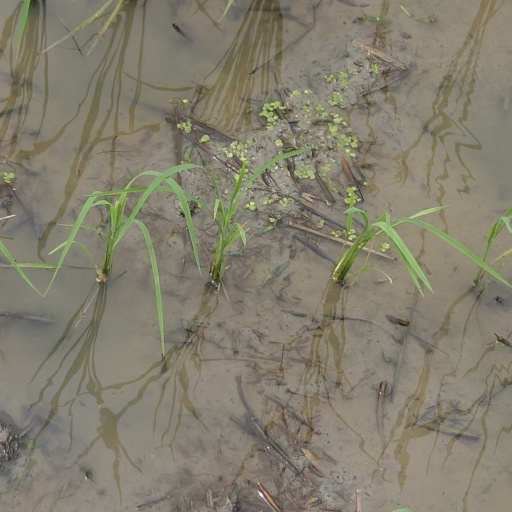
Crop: rice